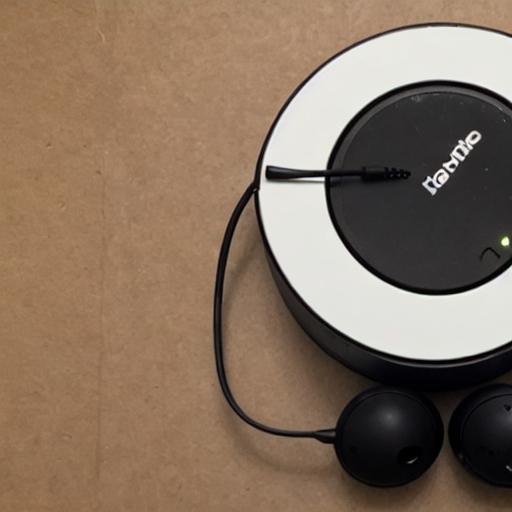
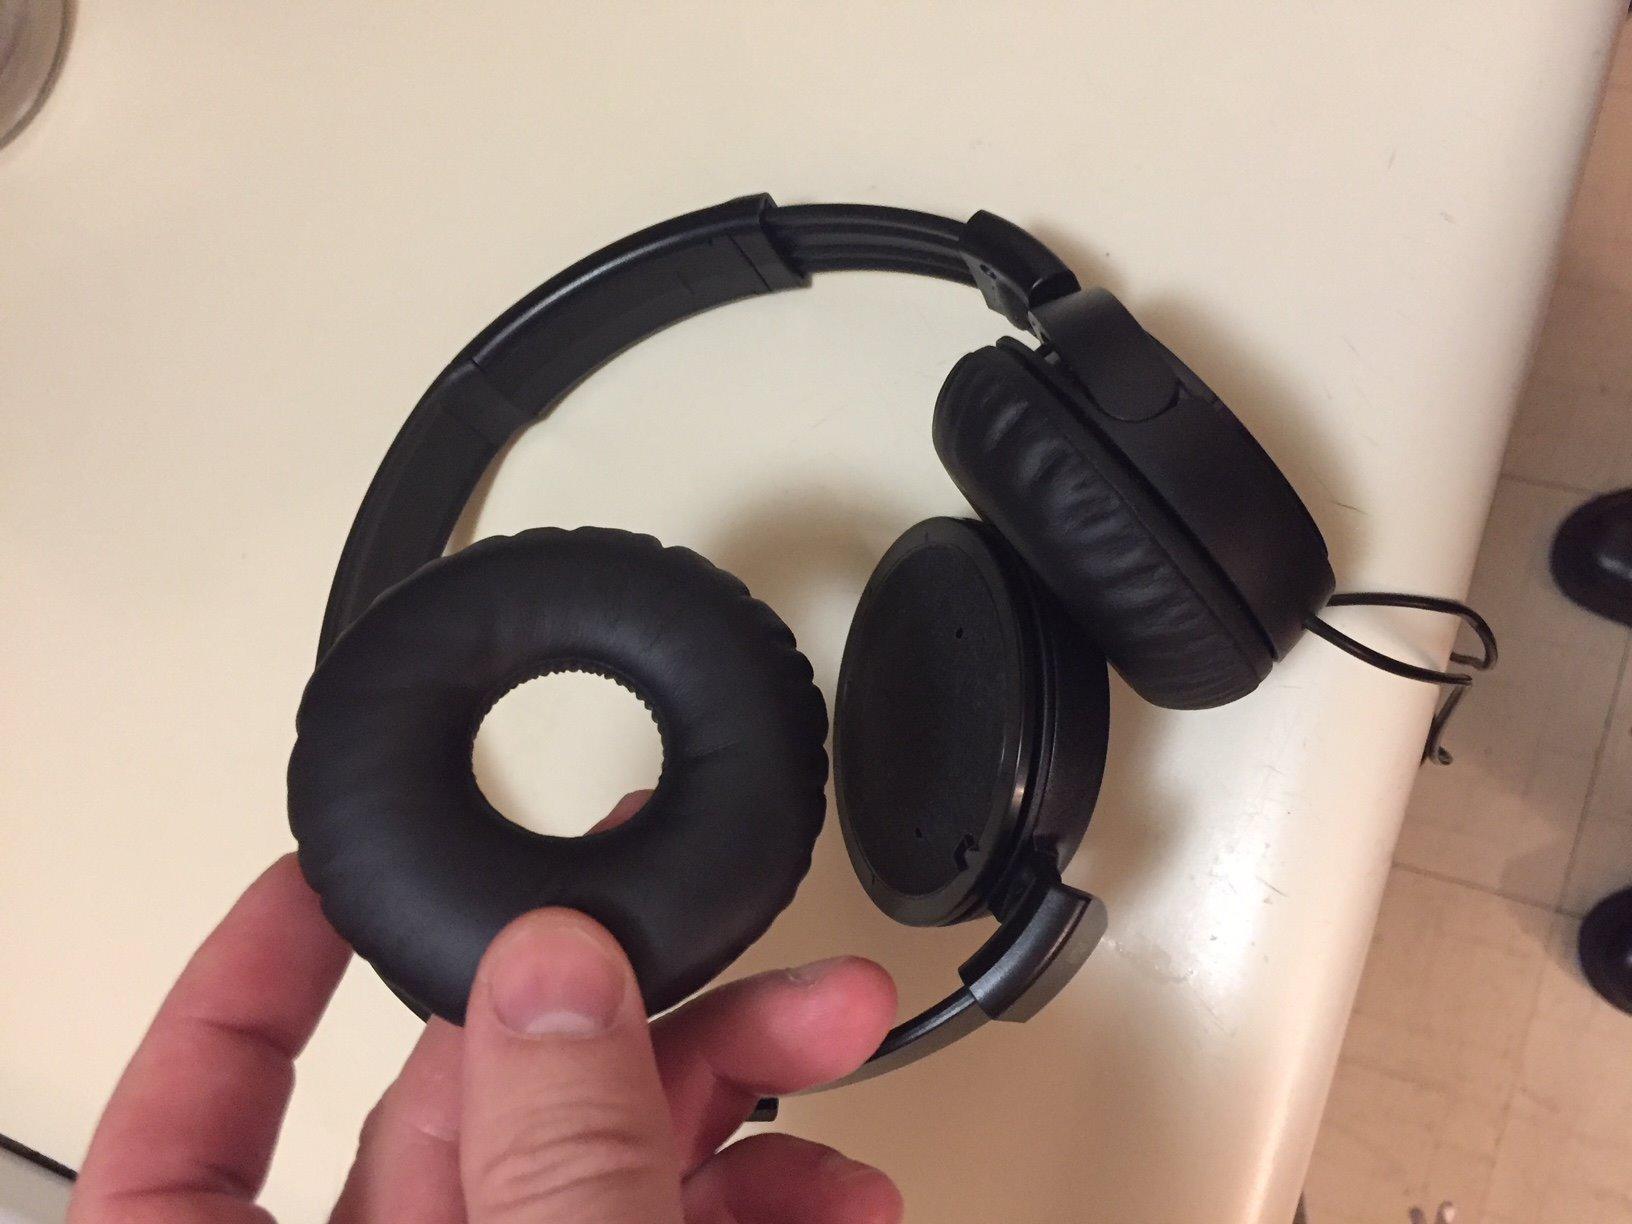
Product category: headphones
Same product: no